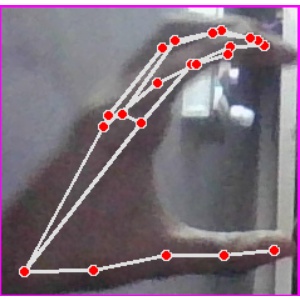
अक्षर: ऋ